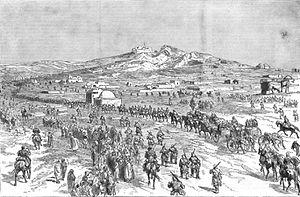
La conquête de la Tunisie par la France a lieu en 1881, lorsque les troupes françaises pénètrent le territoire de la régence de Tunis, alors sous domination de l'Empire ottoman et source de nombreuses intrigues entre puissances européennes.